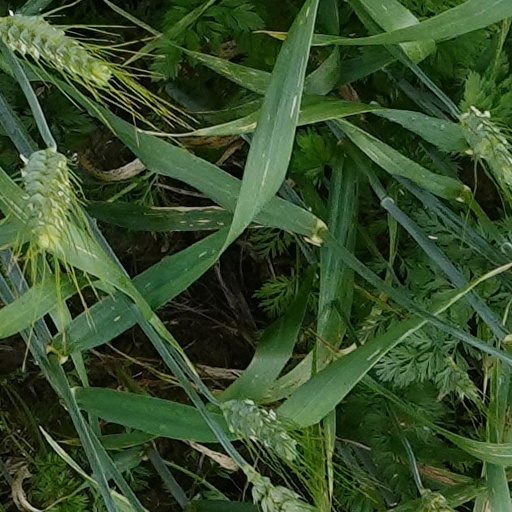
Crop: wheat